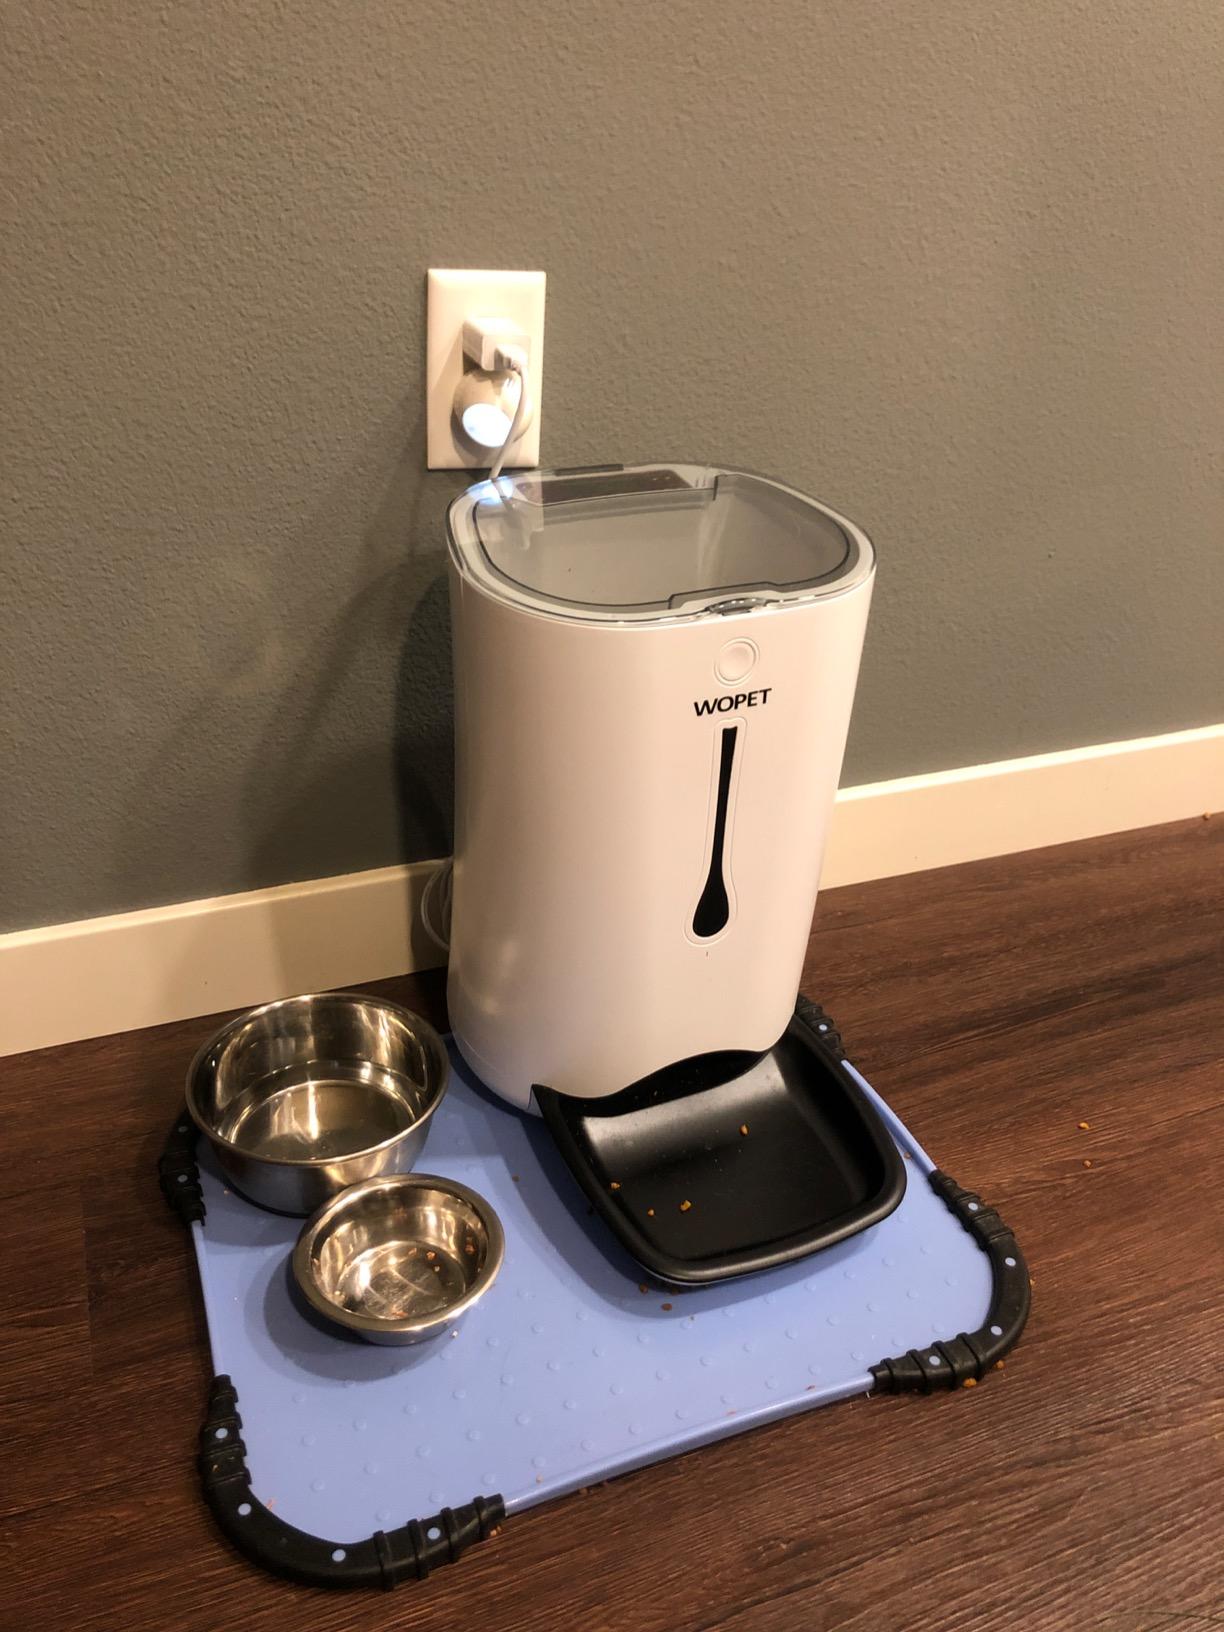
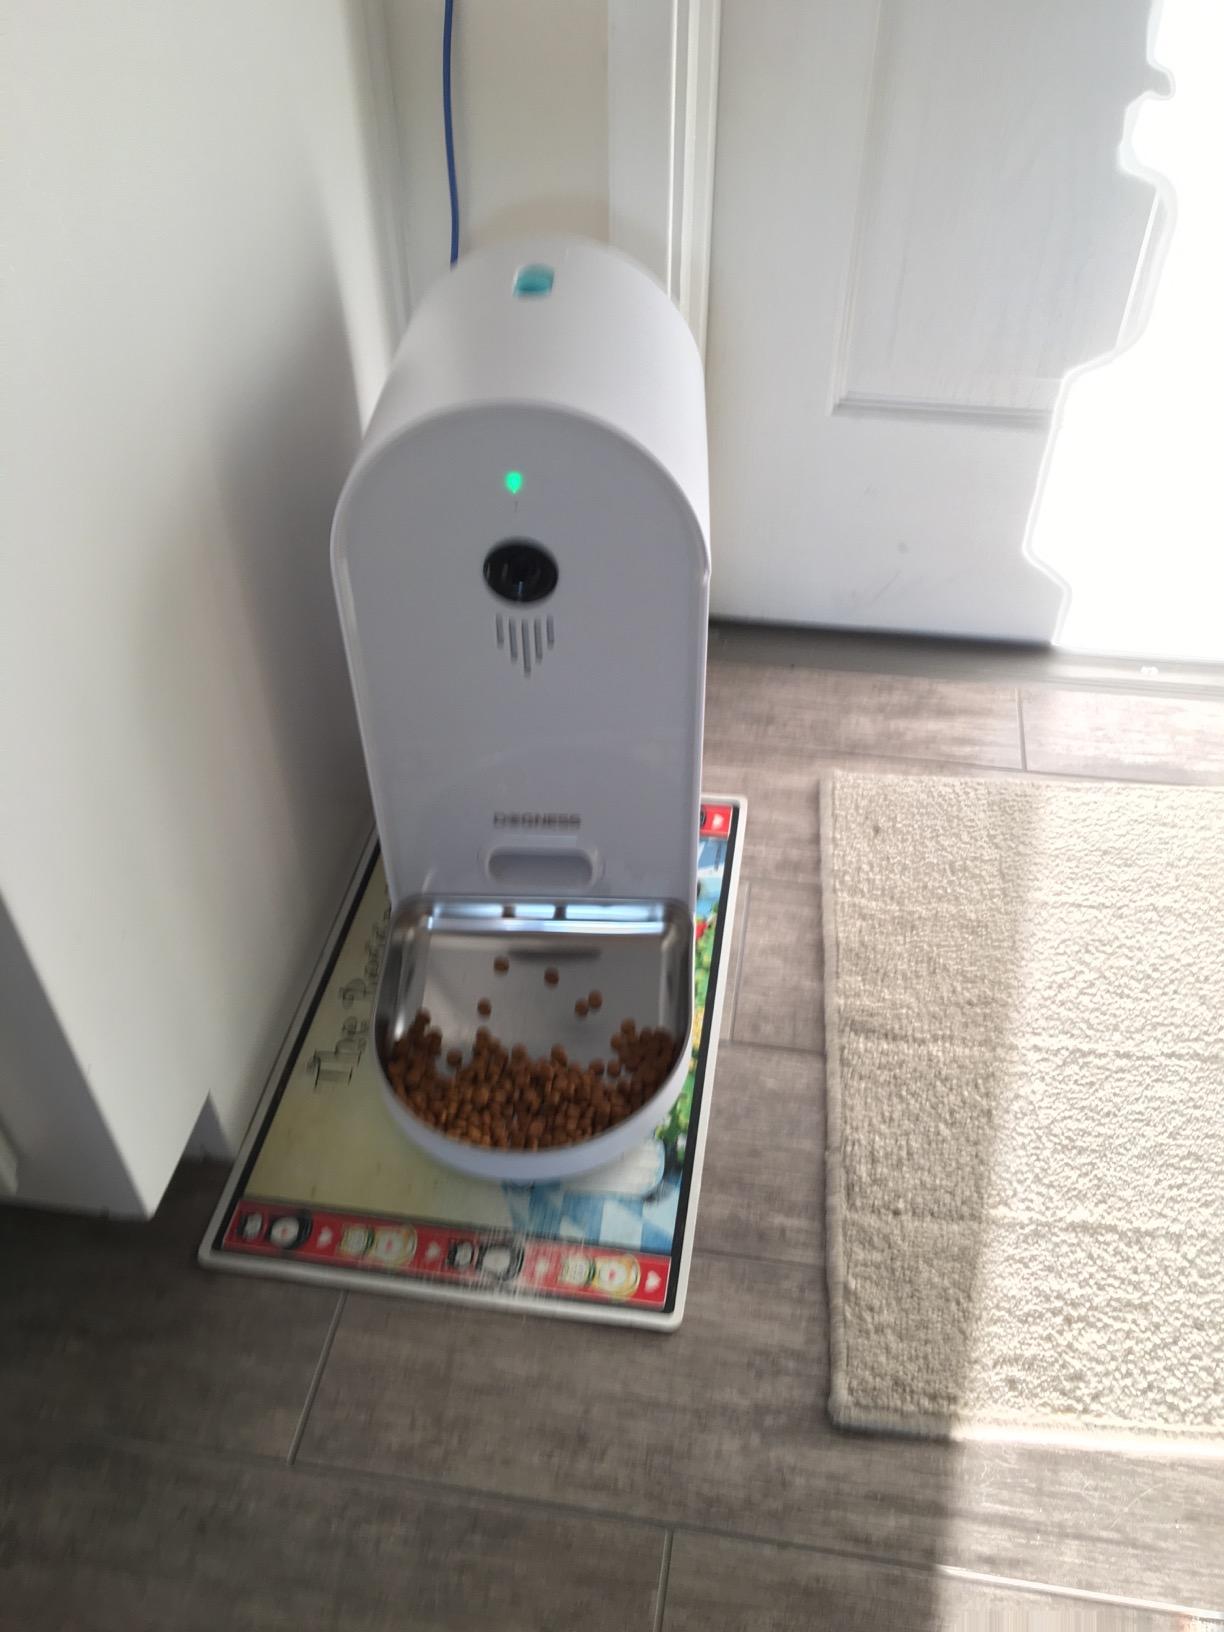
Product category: items_feeder
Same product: no